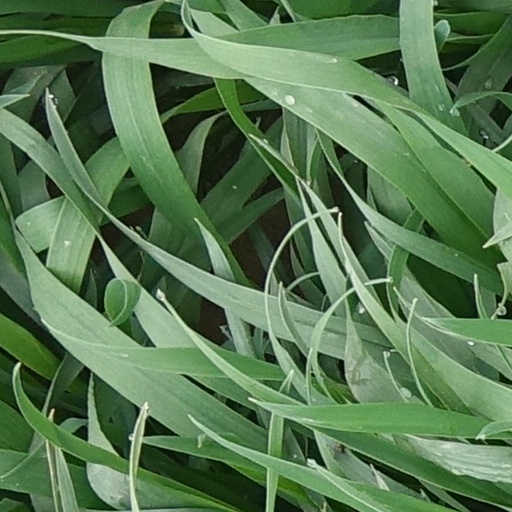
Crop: wheat